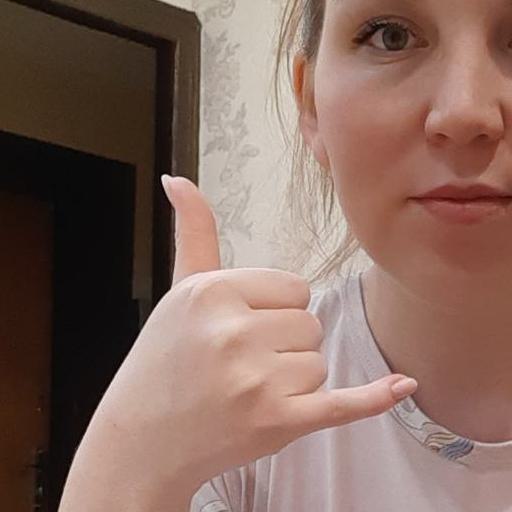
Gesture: call